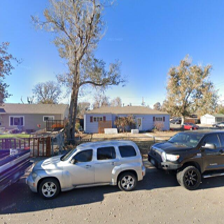
Label: streetView